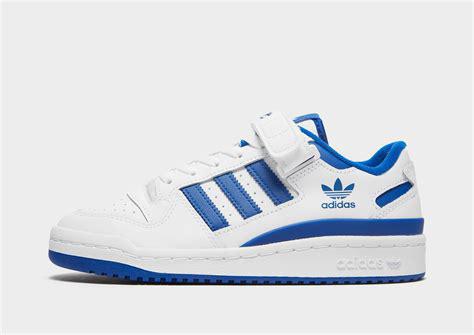
Brand: Adidas
Model: Forum